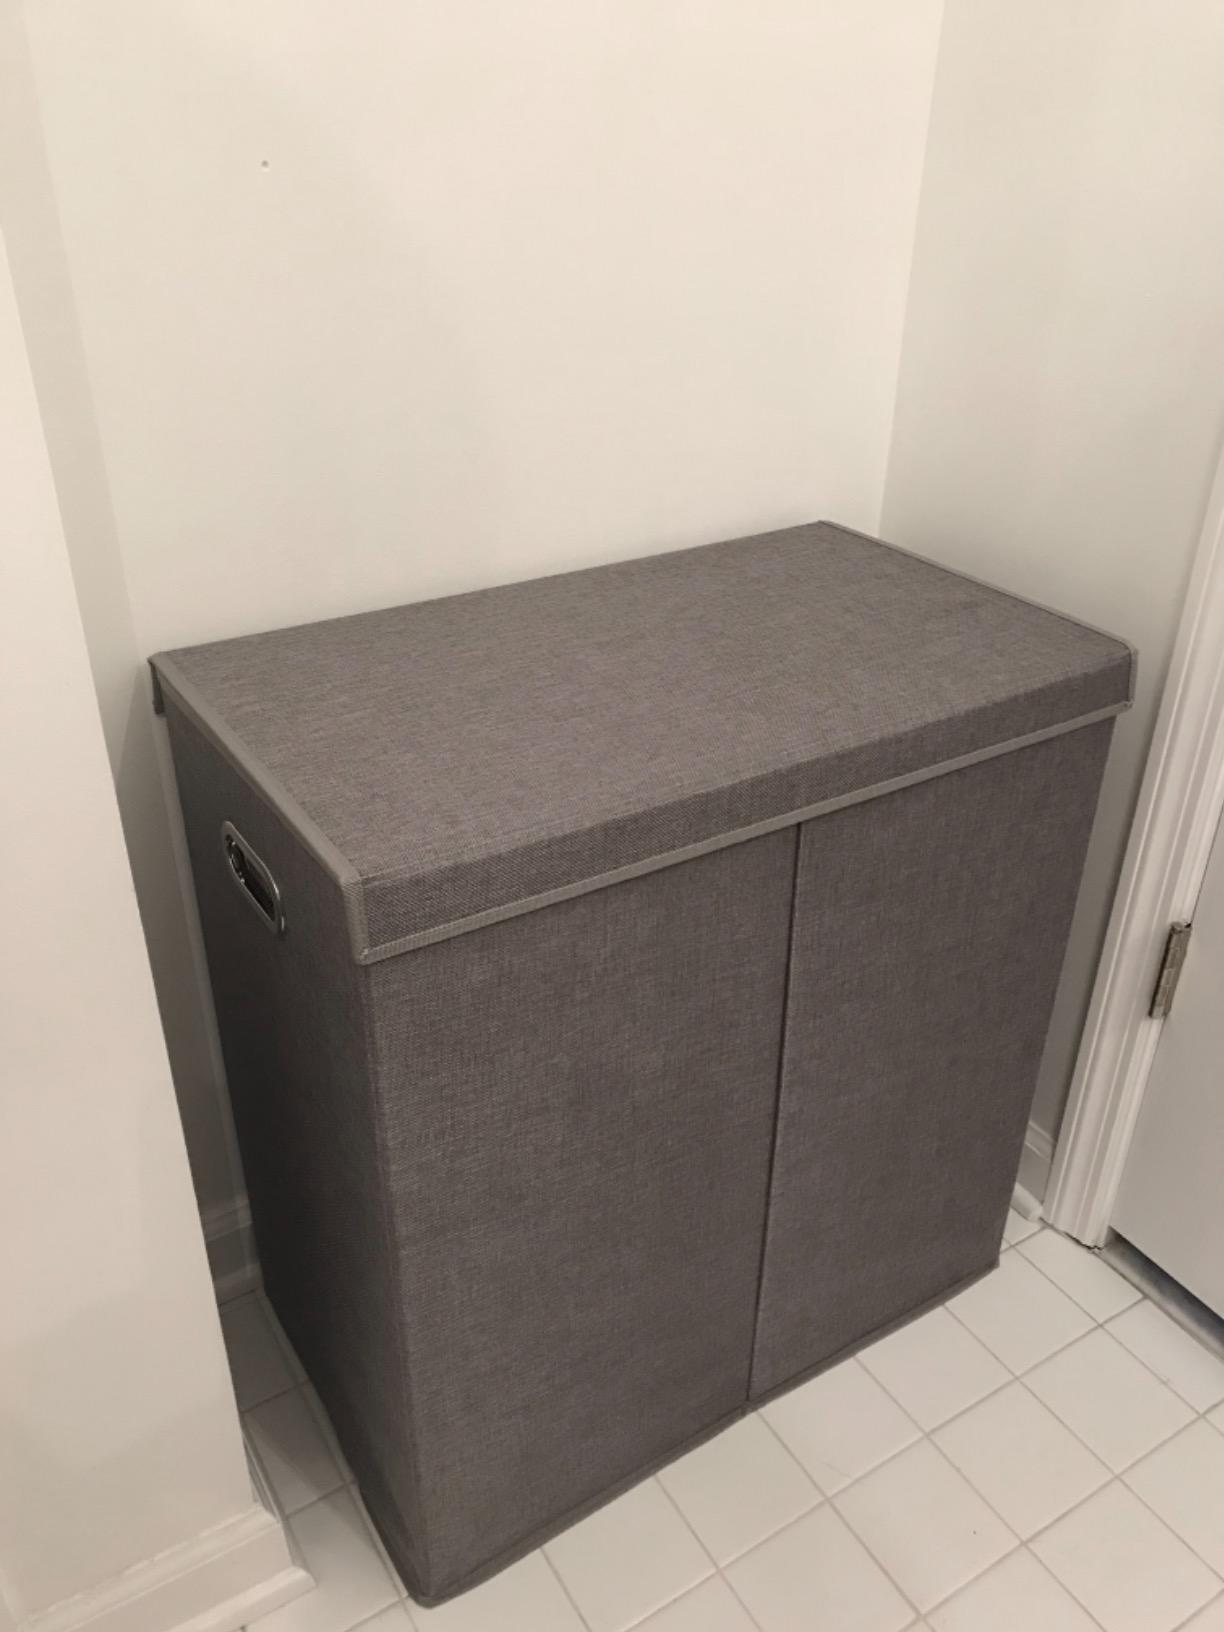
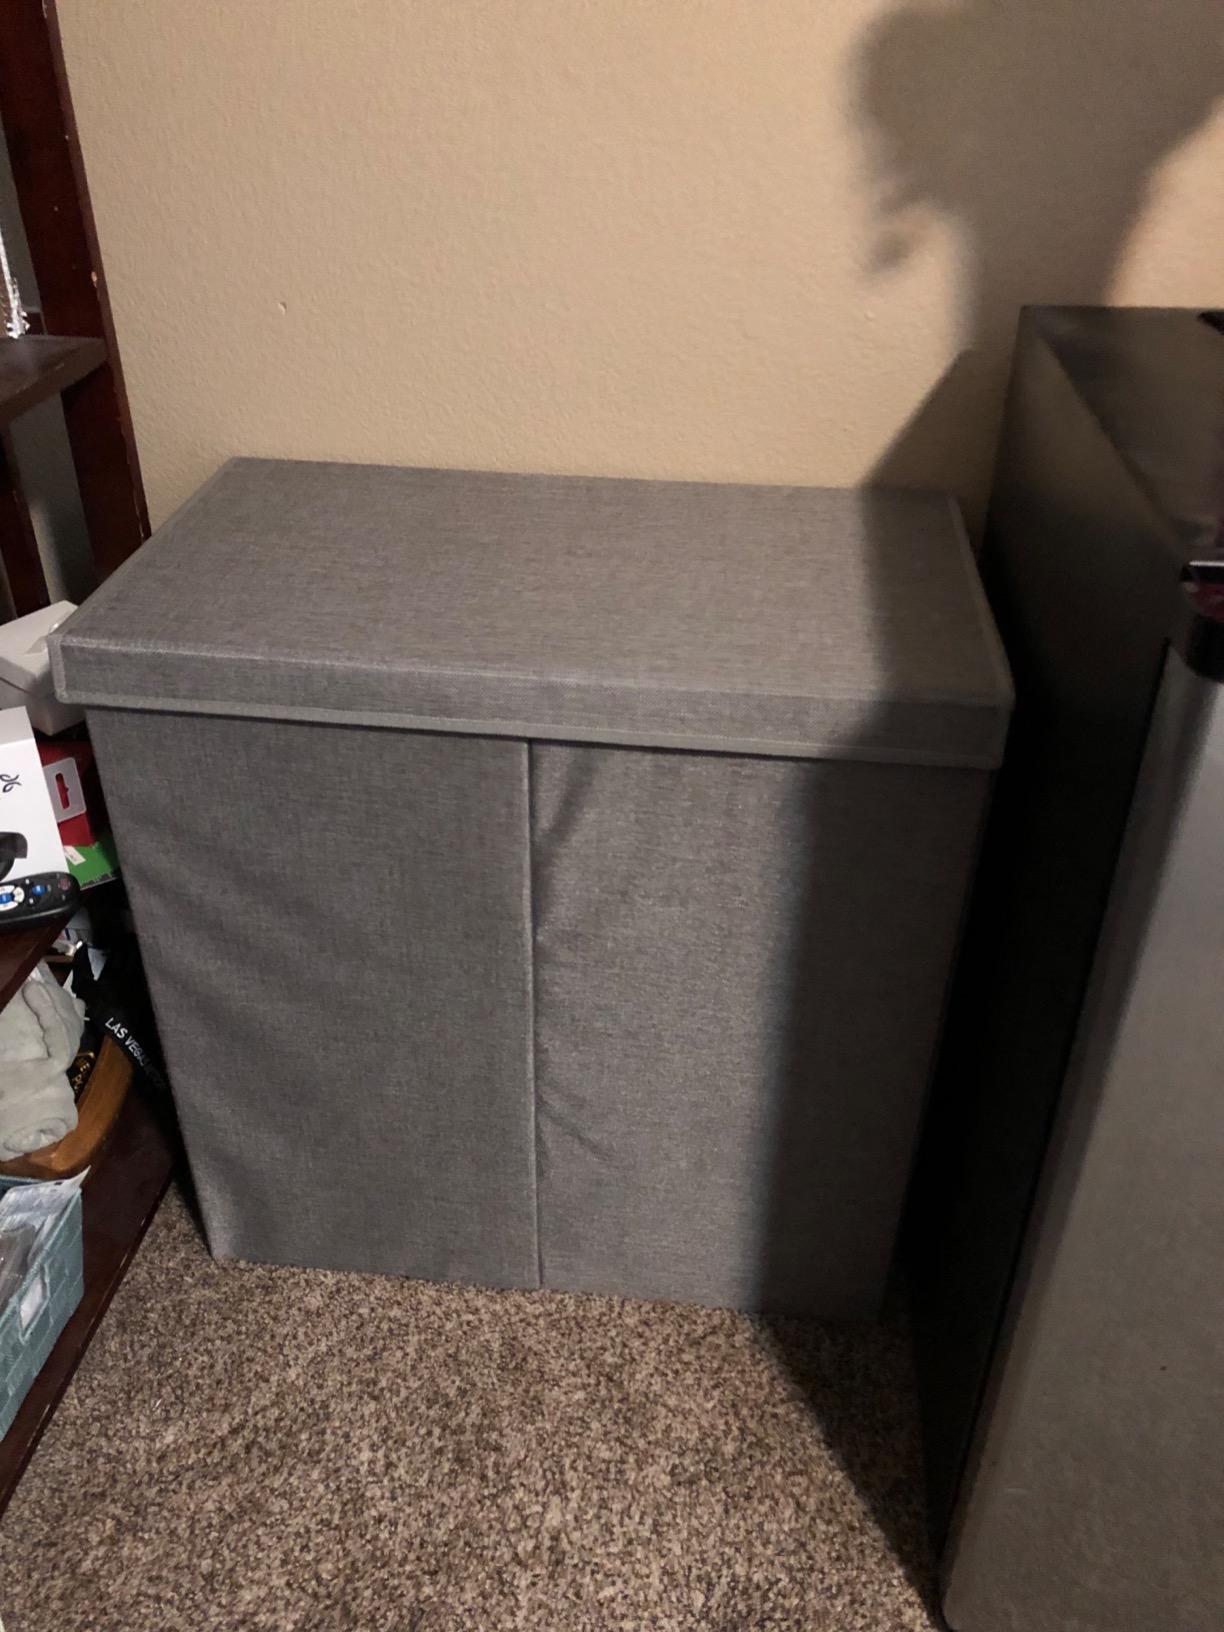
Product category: items_hamper
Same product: yes